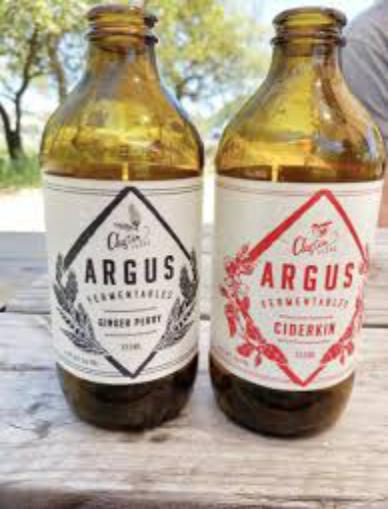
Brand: Argus Cider
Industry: Food